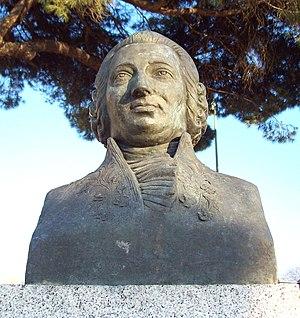
Luigi Boccherini, né le 19 février 1743 à Lucques et mort le 28 mai 1805 à Madrid, est un compositeur et violoncelliste italien de la période classique. Avec Joseph Haydn et Wolfgang Amadeus Mozart, il est considéré comme l'un des plus importants compositeurs de musique de chambre pour cordes de la seconde moitié du XVIIIᵉ siècle.